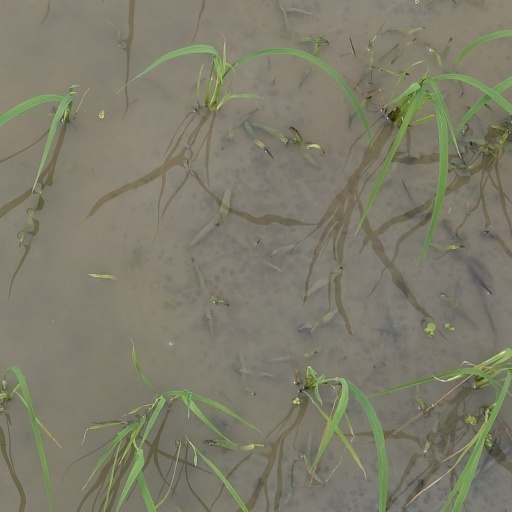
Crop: rice